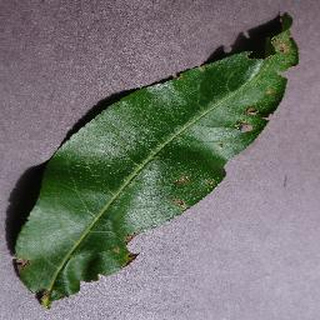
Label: peach_bacterial_spot